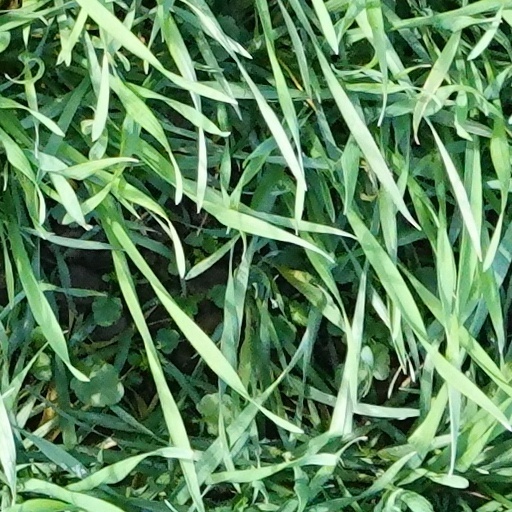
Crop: wheat